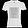
Label: T - shirt / top